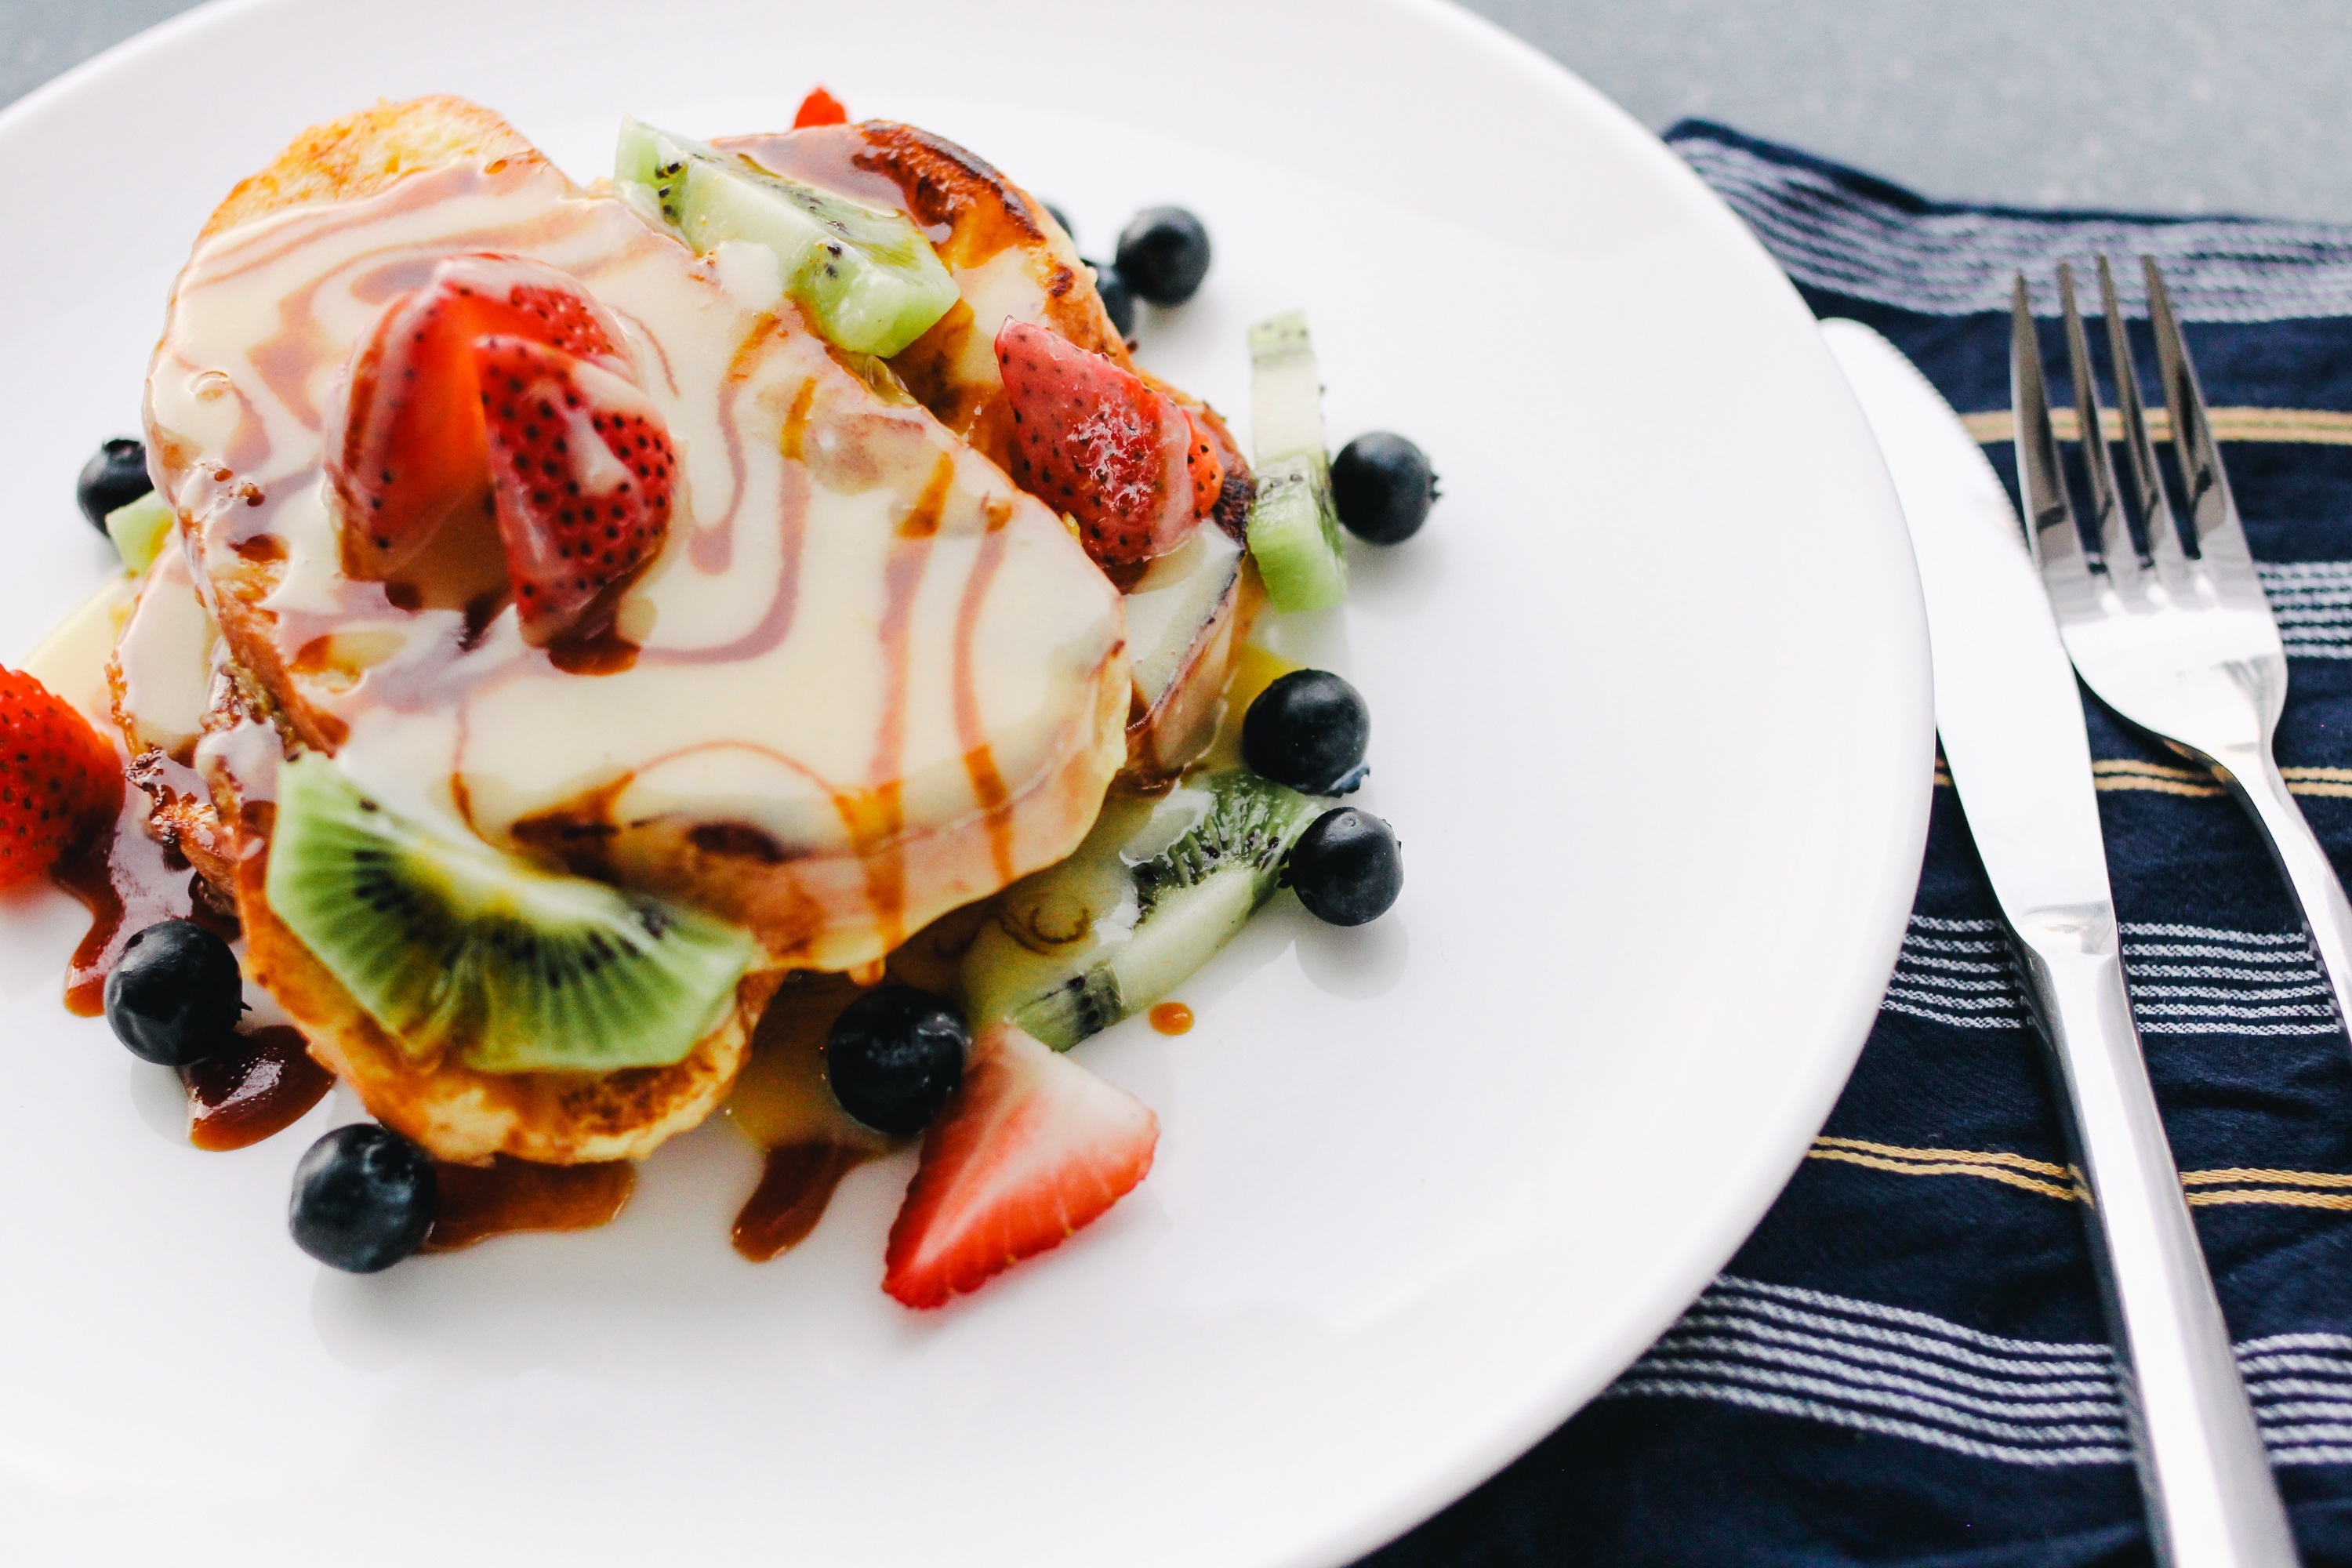
fruit, sweet, dish, meal, food, produce, vegetable, fresh, breakfast, dessert, cuisine, cream, delicious, tasty, pavlova